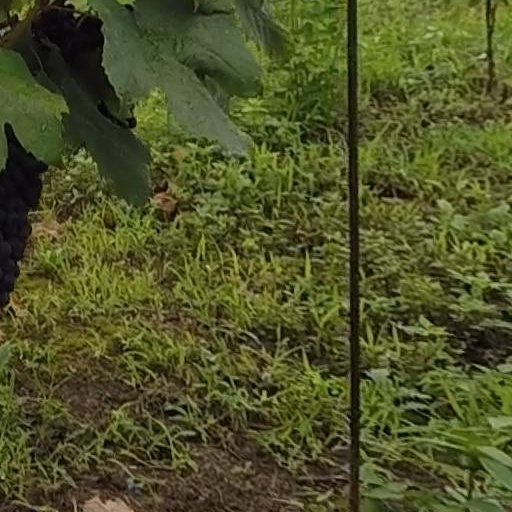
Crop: grape